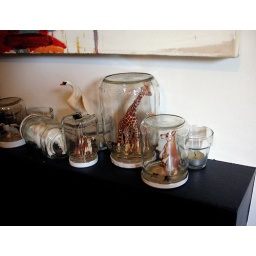
animals in glass